Janez Drnovšek

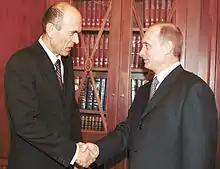
Drnovšek with Vladimir Putin in 2001

Contrary to some other former Communist countries in Eastern Europe, the economic and social transformation in Slovenia pursued by Drnovšek's governments followed a gradualist approach.